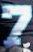
Number: 7